St. Joseph County Courthouse (Michigan)

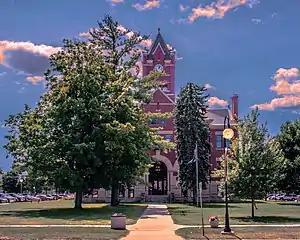

The St. Joseph County Courthouse is a government building located at 125 West Main Street in Centreville, Michigan. It was listed on the National Register of Historic Places in 1993.